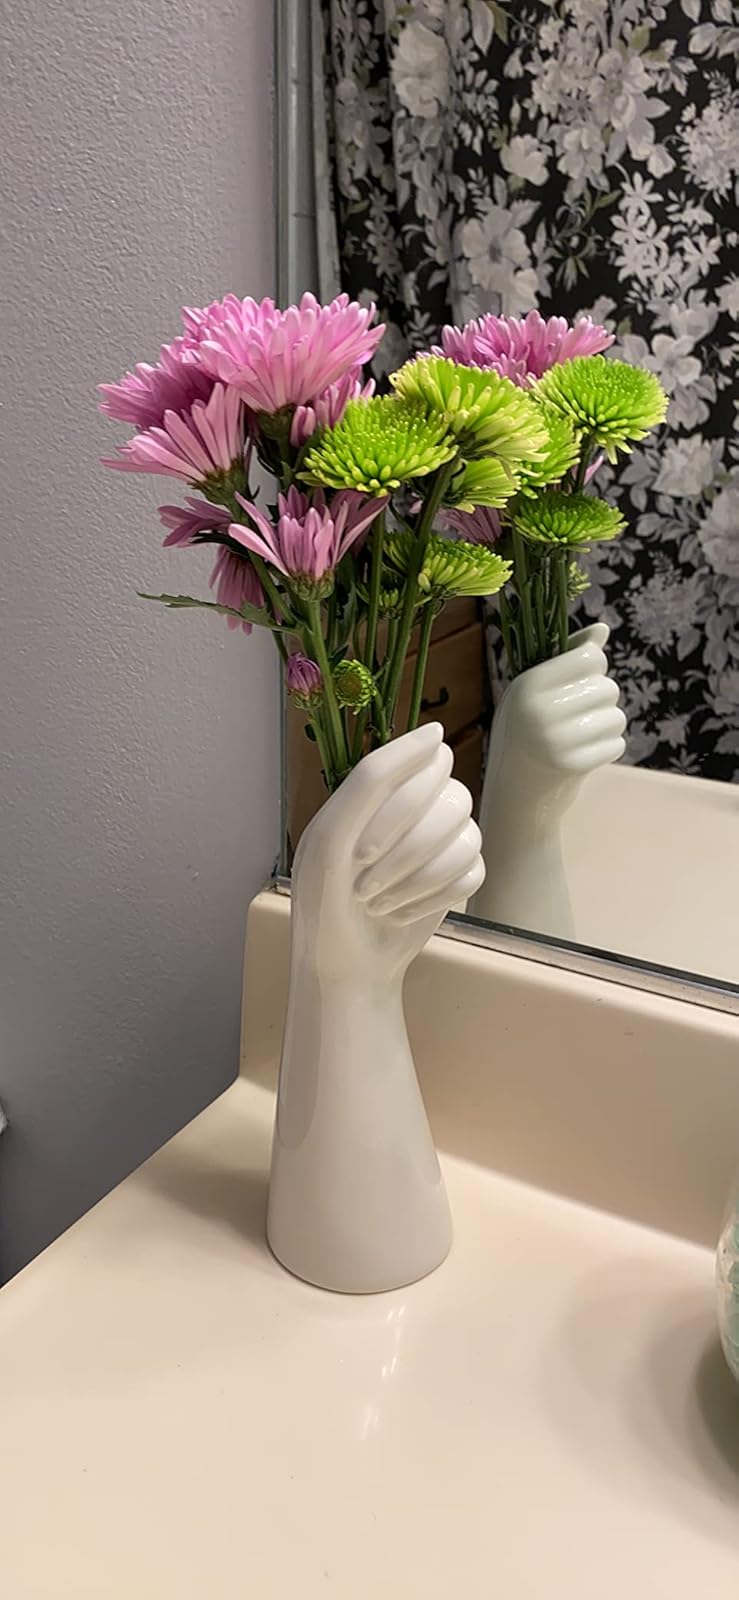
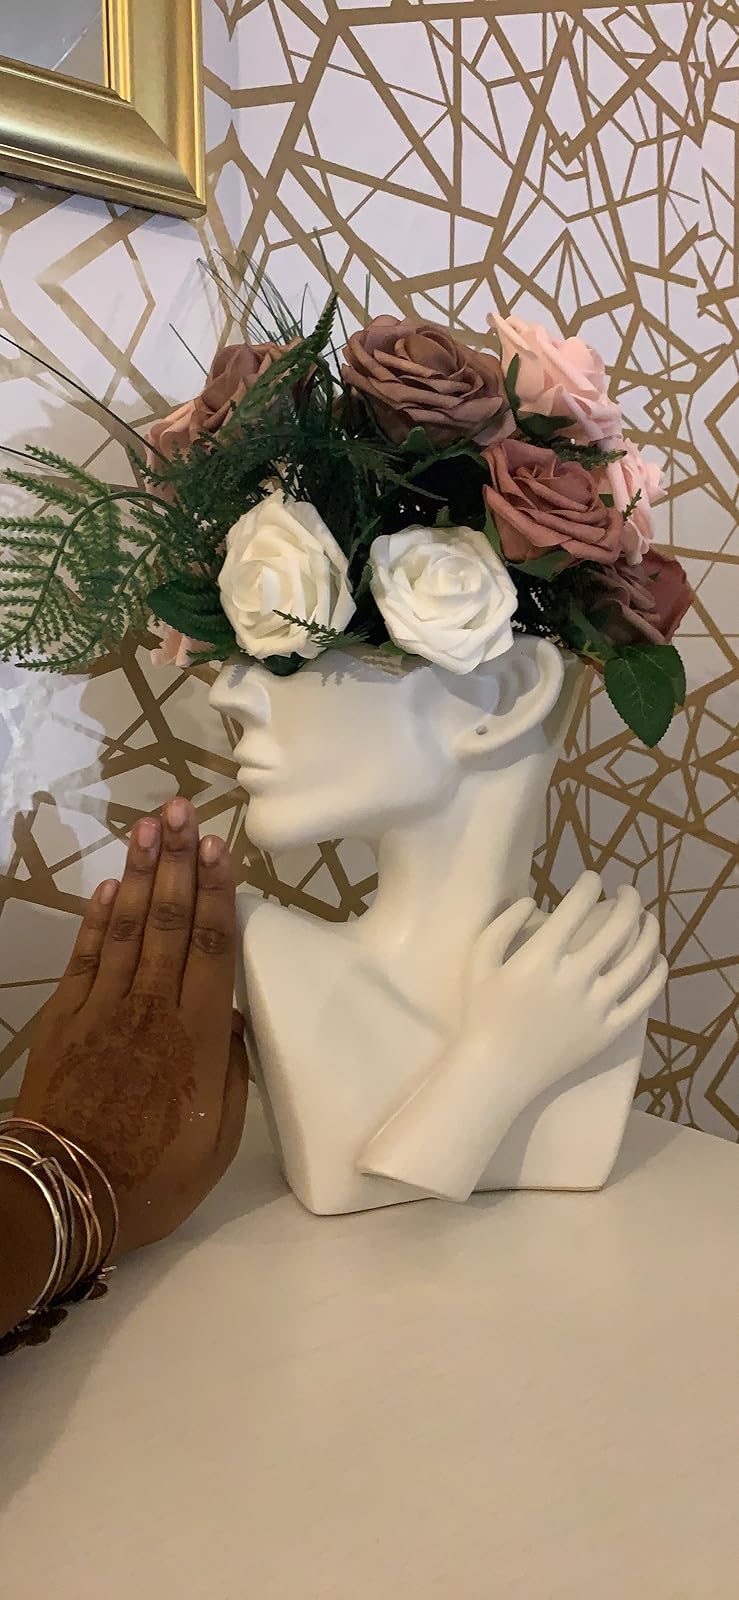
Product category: vase
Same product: no